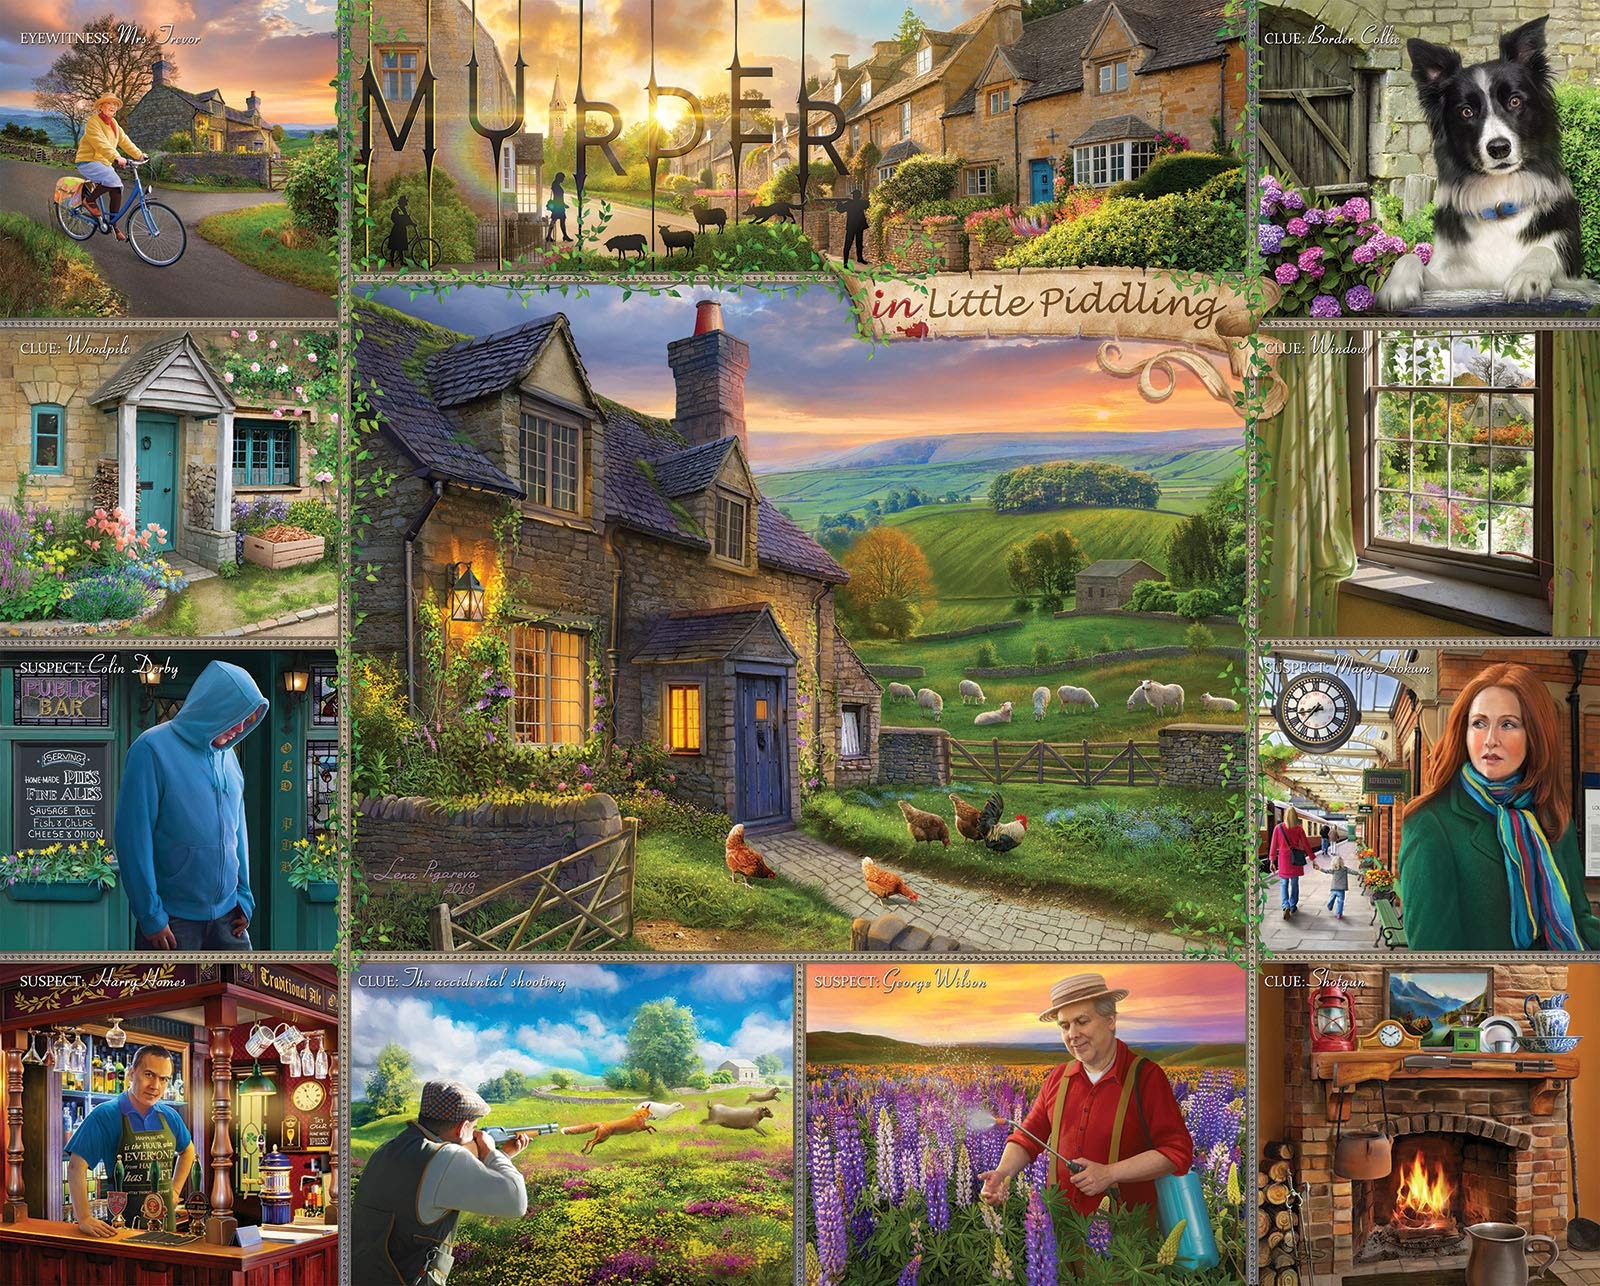
Item Name: White Mountain Puzzles Murder in Little Piddling - 1000 Piece Jigsaw Puzzle and Murder Mystery
Bullet Point 1: MURDER MYSTERY: Murder in Little Piddling is more than a puzzle - it’s also a murder mystery. Read the story, build the puzzle for new clues, and then solve the mystery.
Bullet Point 2: HIGH QUALITY DESIGN: This fun 1000 piece jigsaw puzzle contains thick interlocking pieces made from recycled premium blue chipboard that give a sturdy feel and easy grip. Made in the United States. Finished size is 24” x 30”.
Bullet Point 3: SPARE TIME: This puzzle comes with thicker and larger pieces, so it’s easier to grip and put together. It’s a favorite leisure activity for winter holidays or for any other relaxing time. For kids, puzzles are a unique alternative to toys.
Bullet Point 4: MORE TO PUZZLE BUILDING: Art jigsaw puzzles are a fun, inexpensive way to enjoy beautiful works of art first hand! Use to boost skills: hand-eye coordination, motor skills, problem solving, etc.
Bullet Point 5: ART & PICTURES: White Mountain presents beautiful puzzles created with photography and artwork. The paintings and photos include detailed images of natural landscapes, people, objects, and other classic designs.
Product Description: White Mountain presents Murder in Little Piddling by Pinkerton Road and Lena Pigareva. It’s not only a beautiful puzzle, but it’s also a murder mystery! Read the story, build the puzzle for new clues, and then solve the mystery. This fun 1000 piece jigsaw puzzle contains thick interlocking pieces made from recycled premium blue chipboard that give a sturdy feel and easy grip. It’s a favorite leisure activity for winter holidays or for any other relaxing time. This puzzle also comes with a stand that’ll hold up the box lid for reference.
Value: 1.0
Unit: Count

Price: 27.48